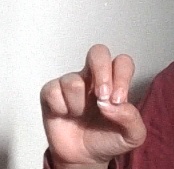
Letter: gaaf